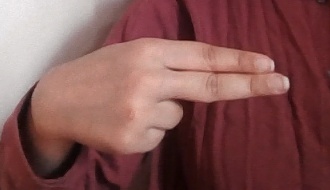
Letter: ain